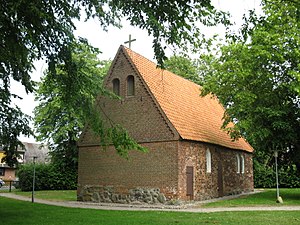
Burg auf Fehmarn / Historie
St. Jürgen-kapellet.
Burg auf Fehmarn ligger i det nordlige Tyskland og er den centrale administrative enhed på øen Femern under Kreis Ostholstein i delstaten Slesvig-Holsten. Indbyggertallet er omkring 6.000. Frem til 1. januar 2003 var Burg auf Femern en selvstændig købstad, men er nu en del af bykommunen Femern, som blev skabt det år.